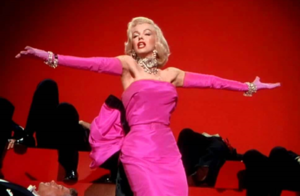
Diamonds Are a Girl's Best Friend est un standard de jazz de music-hall américain, interprété par Carol Channing dans la comédie musicale de Broadway Les hommes préfèrent les blondes de 1949, des auteurs-compositeurs Jule Styne et Leo Robin, d'après le roman du même nom d'Anita Loos de 1925. Marilyn Monroe devient une star de cinéma sex-symbol international et une légende d'Hollywood et de l'histoire du cinéma avec sa reprise emblématique en 1953 pour la musique du film musical Les hommes préfèrent les blondes de Phil Karlson. Cette chanson est classée 12ᵉ chanson de film les plus importantes de tous les temps par l'American Film Institute.